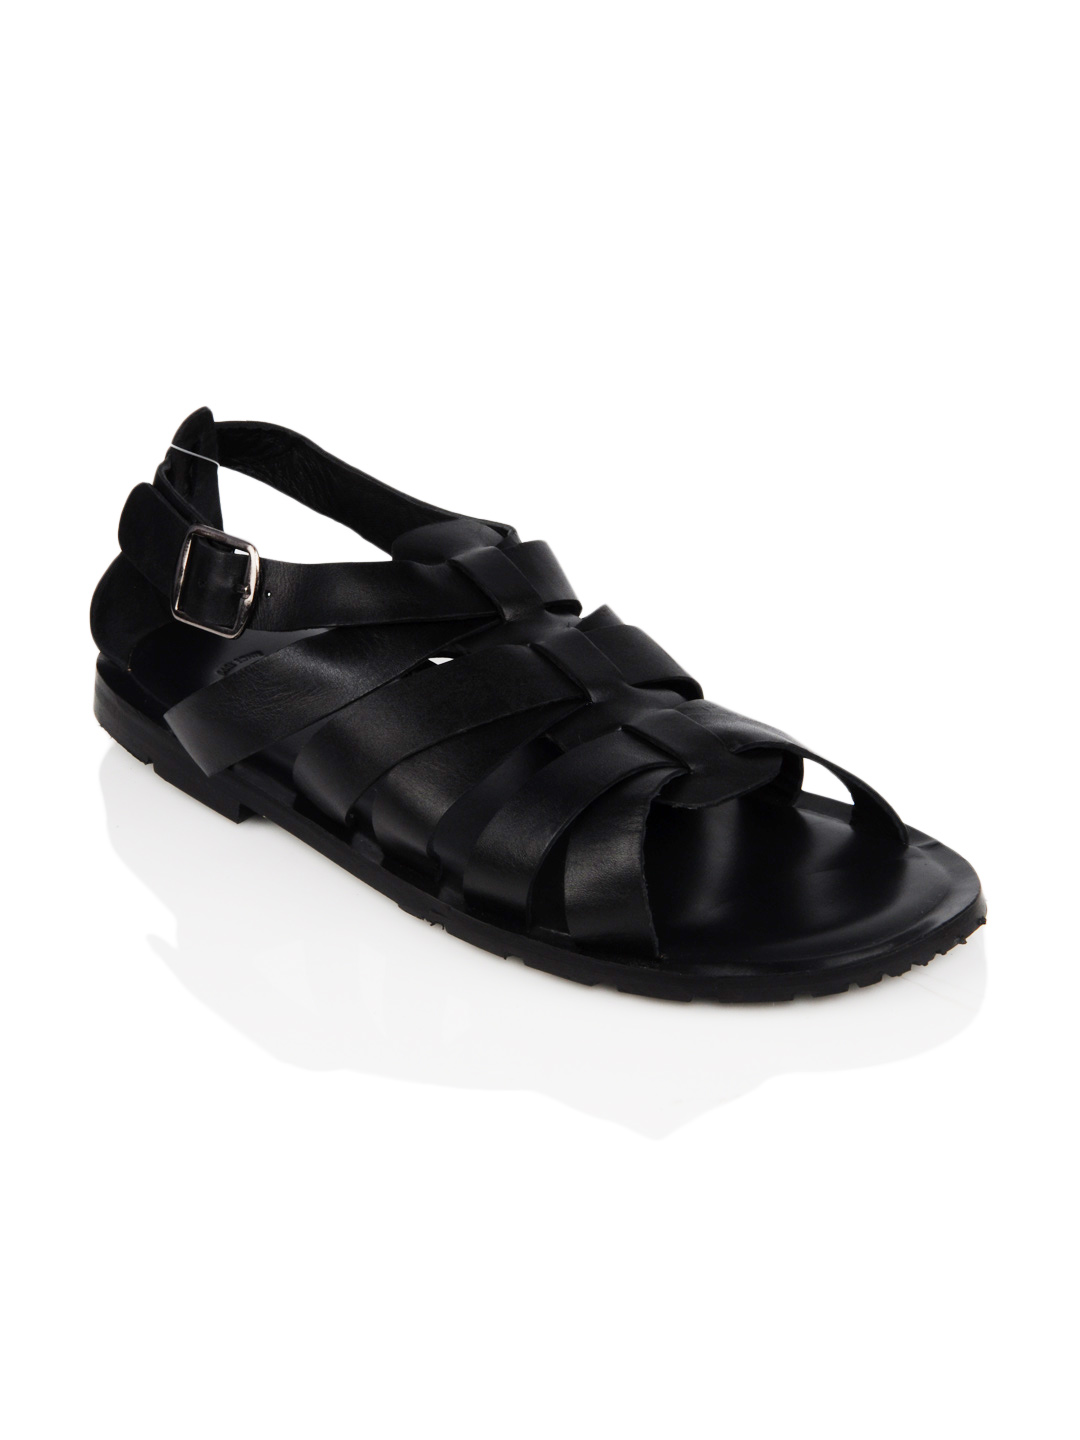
U.S. Polo Assn. Men Black Sandals
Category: Footwear / Sandal / Sandals
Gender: Men
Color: Black
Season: Summer 2013
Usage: Casual